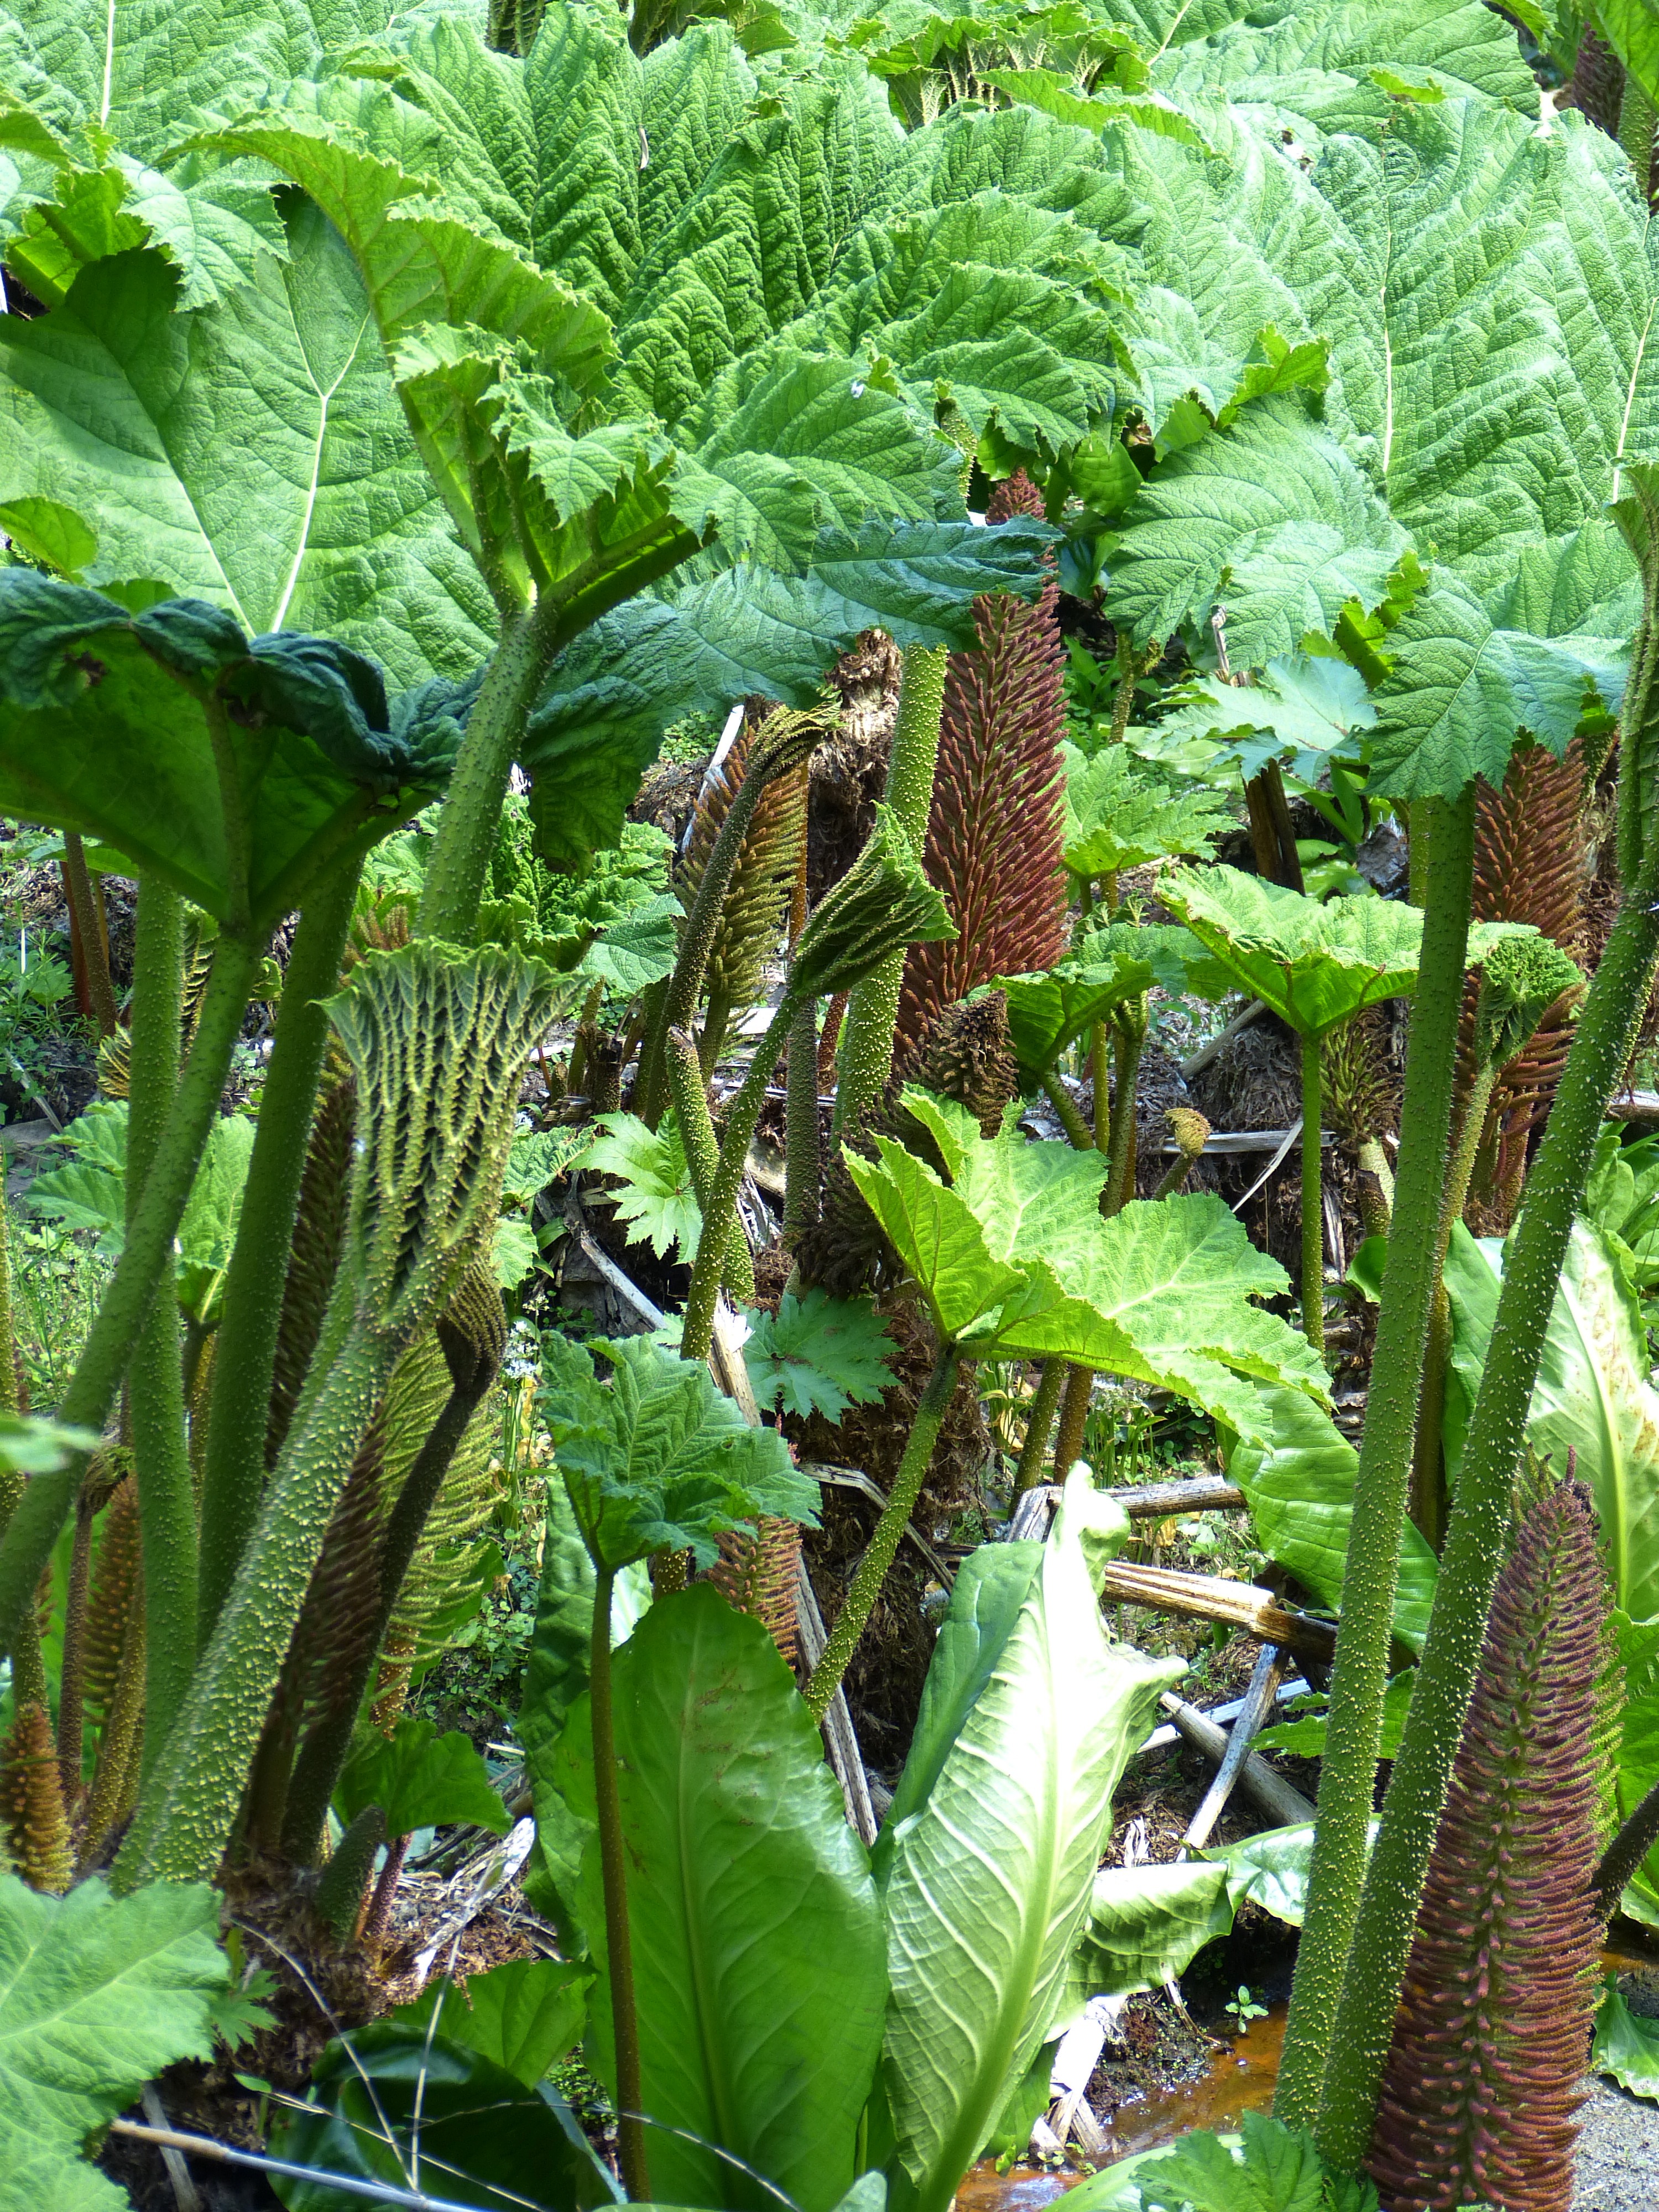
blossom, plant, leaf, flower, bloom, food, jungle, produce, vegetable, botany, garden, leaves, rainforest, arum, ornamental plant, inflorescence, garden plant, flowering plant, tropical ornamental, land plant, mammoth sheet, gunnera manicata, giant rhubarb